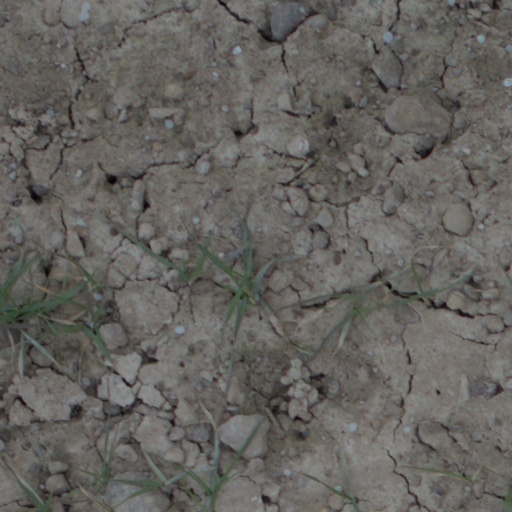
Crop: wheat